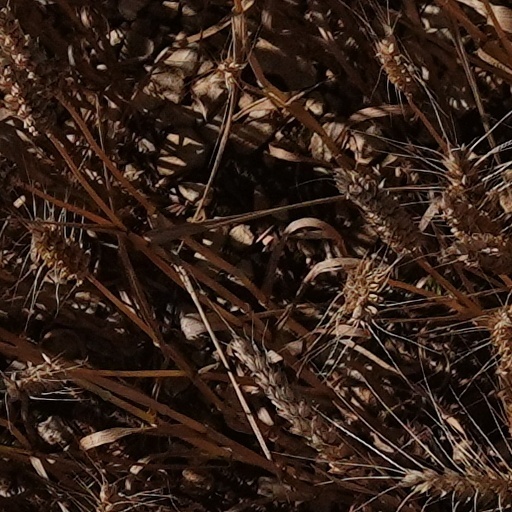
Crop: wheat